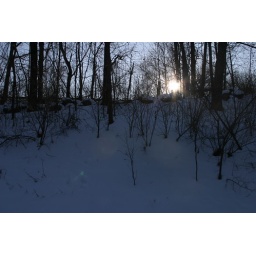
Sun shining through the trees over a rock wall.